Linois's expedition to the Indian Ocean

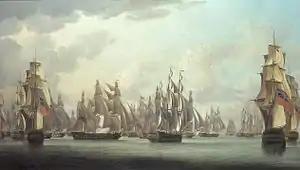
The battle of Pulo Aura, a major engagement of the expedition (Robert Dodd, 1804)

Linois's expedition to the Indian Ocean was a commerce raiding operation launched by the French Navy during the Napoleonic Wars. Counter-Admiral Charles-Alexandre Léon Durand Linois was ordered to the Indian Ocean in his flagship "Marengo" in March 1803 accompanied by a squadron of three frigates, shortly before the end of the Peace of Amiens. When war between Britain and France broke out in September 1803, "Marengo" was at Pondicherry with the frigates, but escaped a British squadron sent to intercept it and reached the French colony of Isle de France. The large distances between naval bases in the Indian Ocean and the limited resources available to the British commanders in the region made it difficult to concentrate sufficient forces to combat a squadron of this size, and Linois was subsequently able to sustain his campaign for three years.